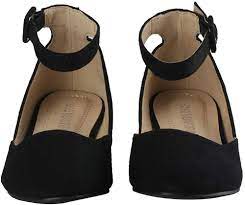
Label: Ballet Flat